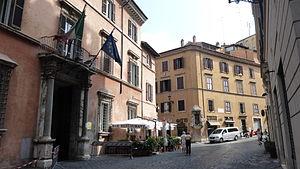
Le Palais Maccarani est un palais du XVIIᵉ siècle, situé dans le rione Trevi à Rome.